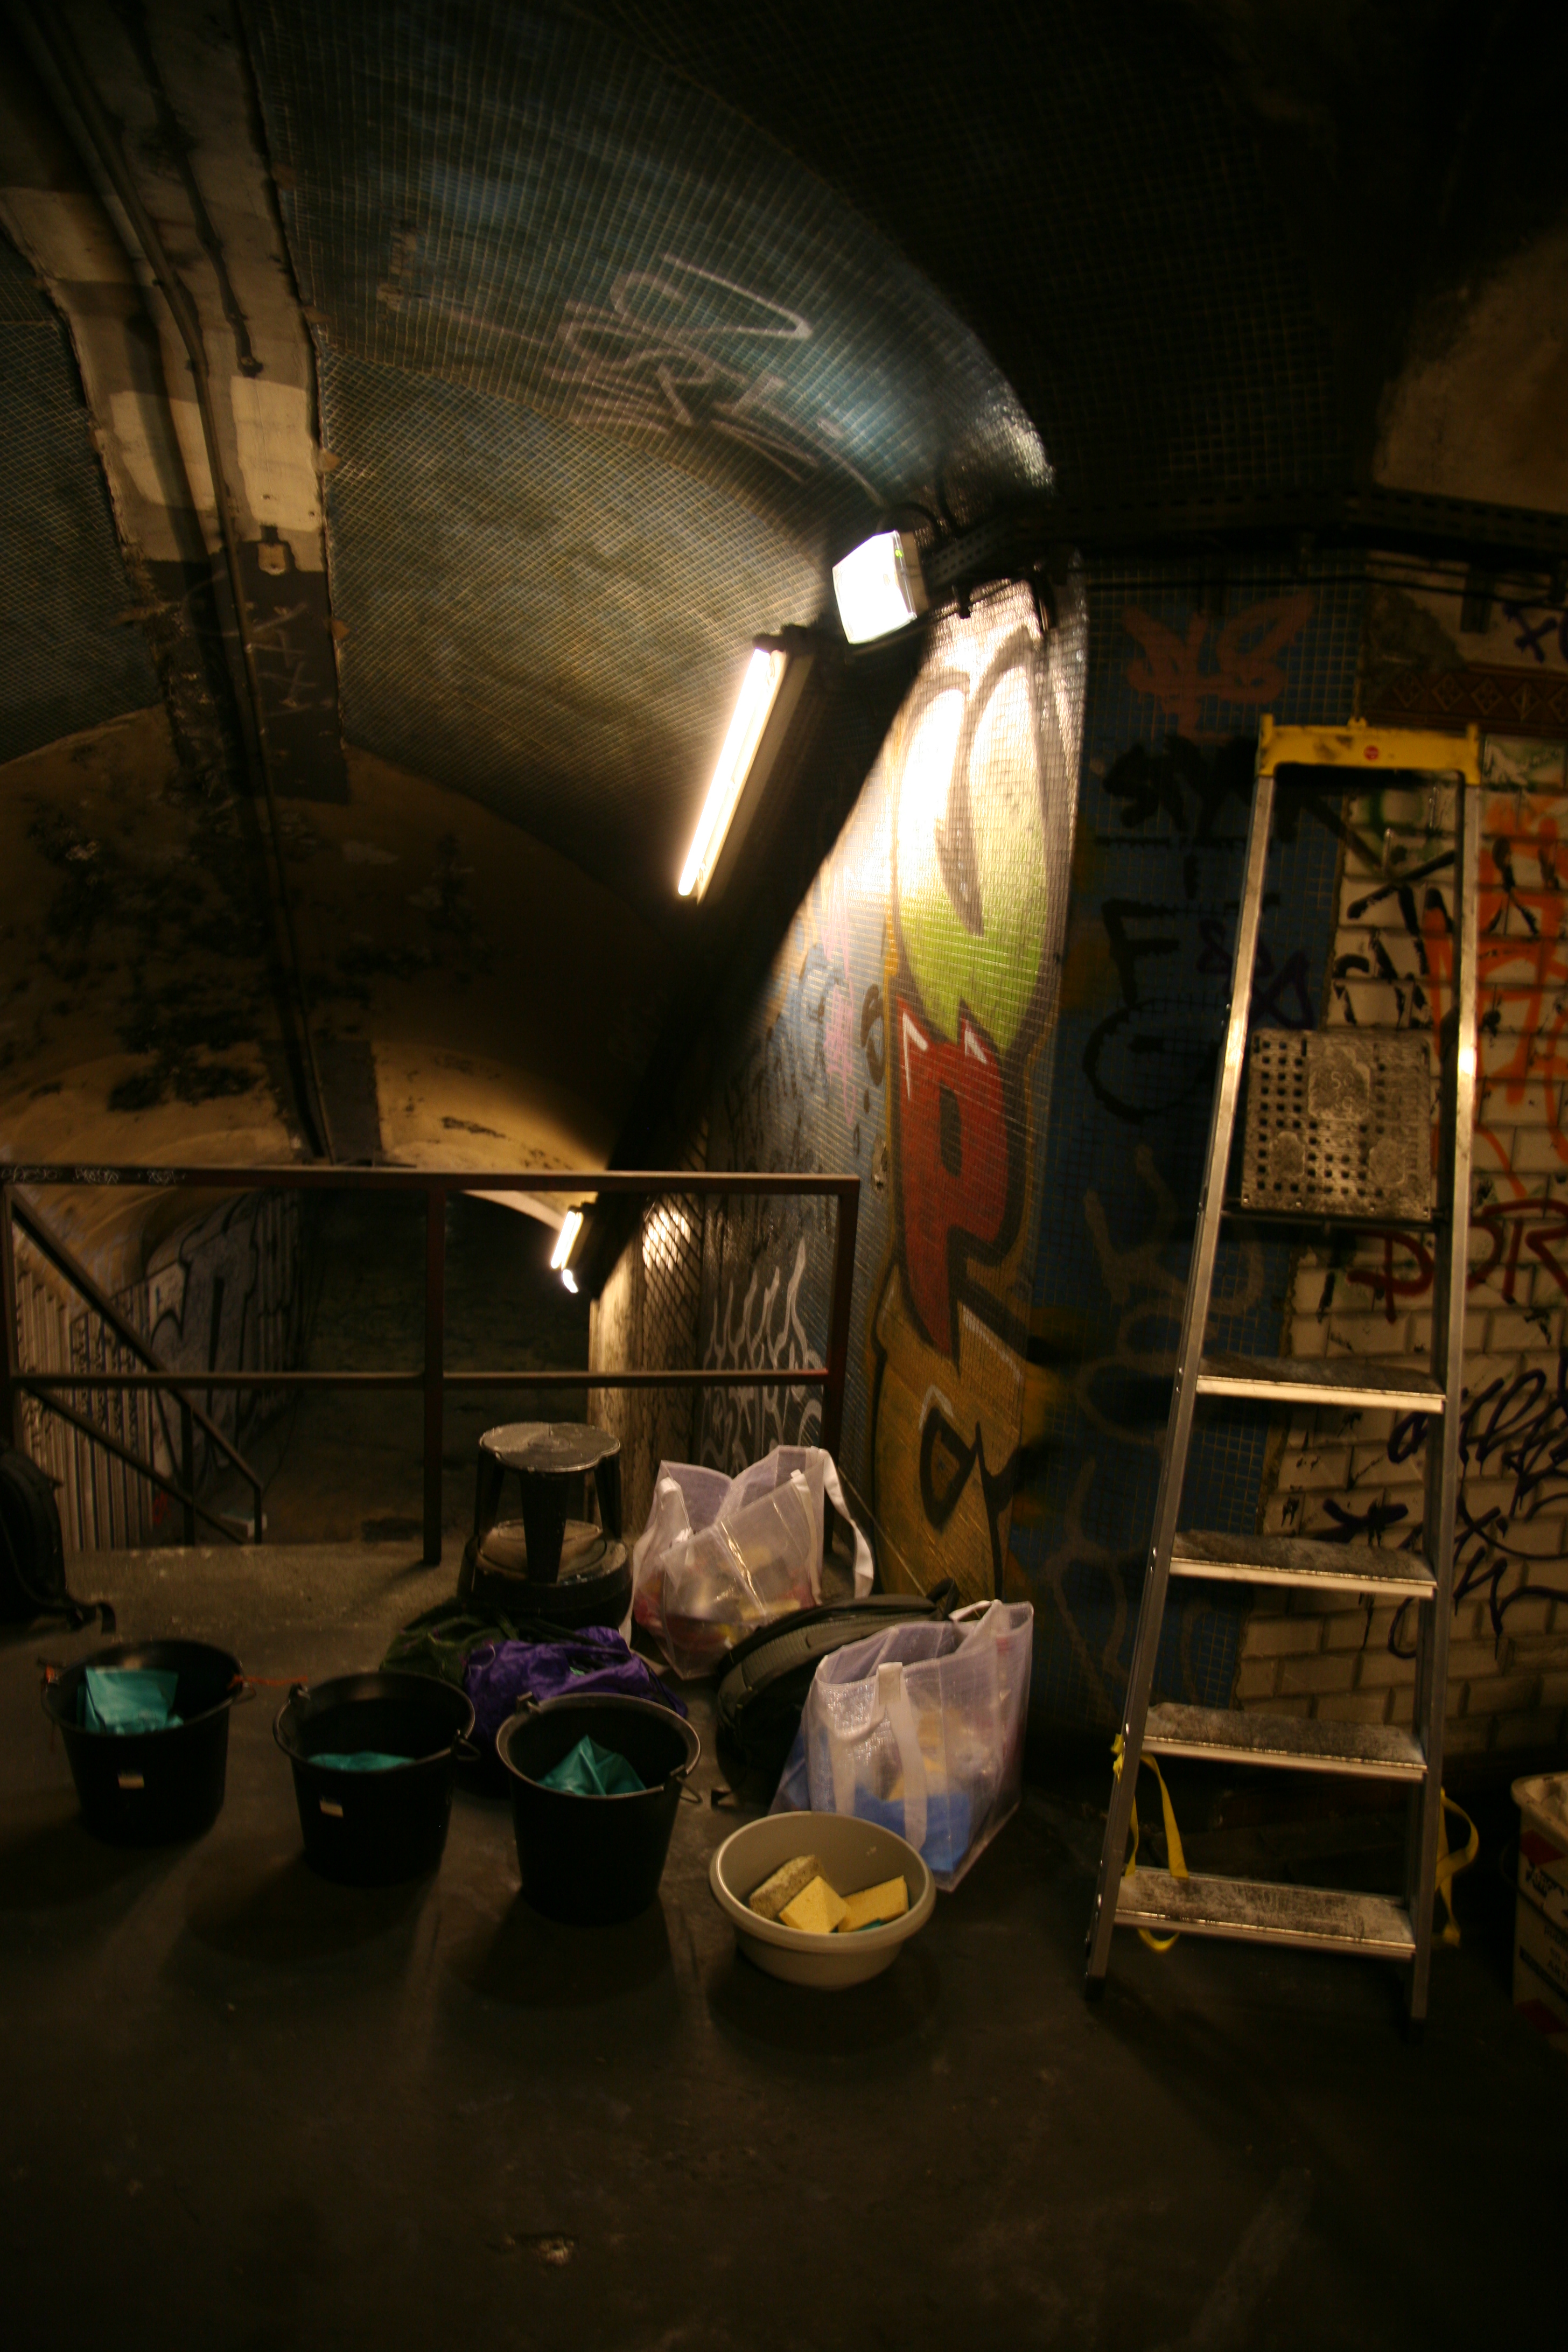
light, night, paris, metro, platform, darkness, graffiti, lighting, art, tag, bnf, hell, installation, x, ratp, enfer, croixrouge, calbum, laurentungerer, biblioth quenationaledefrance